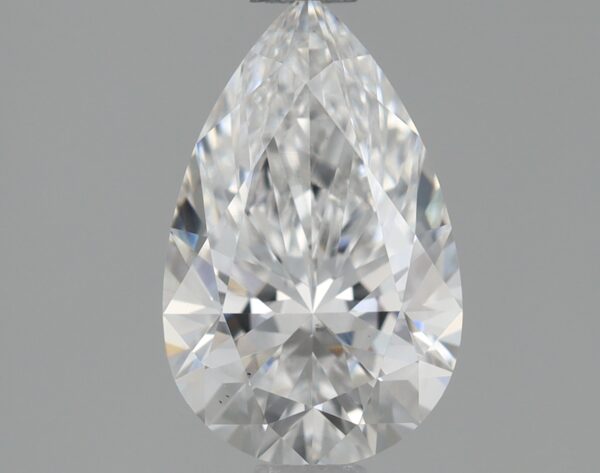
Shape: pear
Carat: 0.83
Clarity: VS2
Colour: F
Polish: EX
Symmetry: EX
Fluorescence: NONE
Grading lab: IGI
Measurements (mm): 8.34 x 5.23 x 3.3